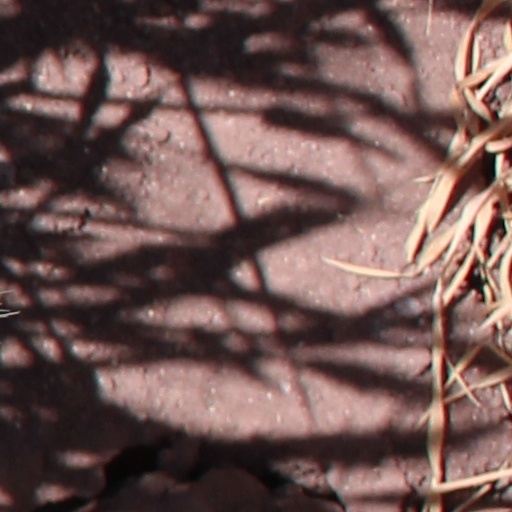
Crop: wheat